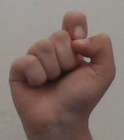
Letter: fa